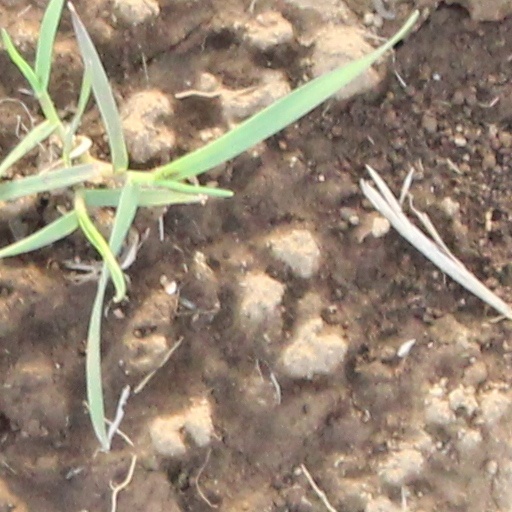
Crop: wheat